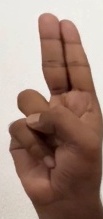
ASL sign: U